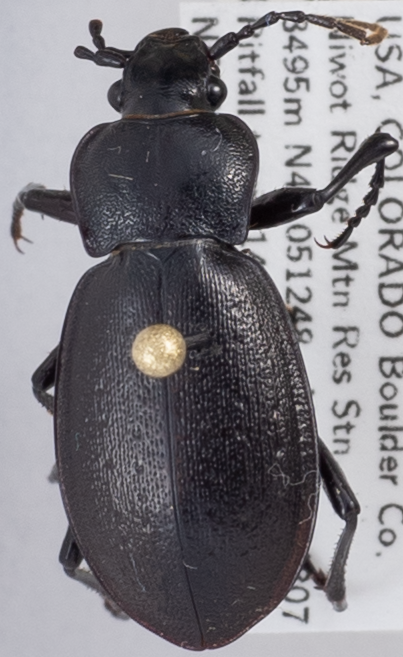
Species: Carabus taedatus
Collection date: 2018-08-14
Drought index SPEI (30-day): -0.8
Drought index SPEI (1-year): -1.034
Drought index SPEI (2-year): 0.24